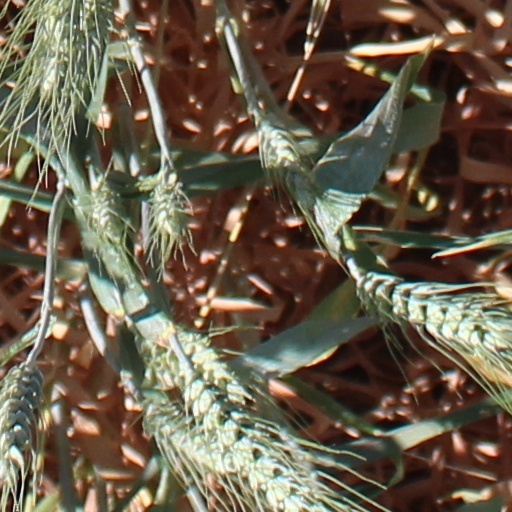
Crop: wheat